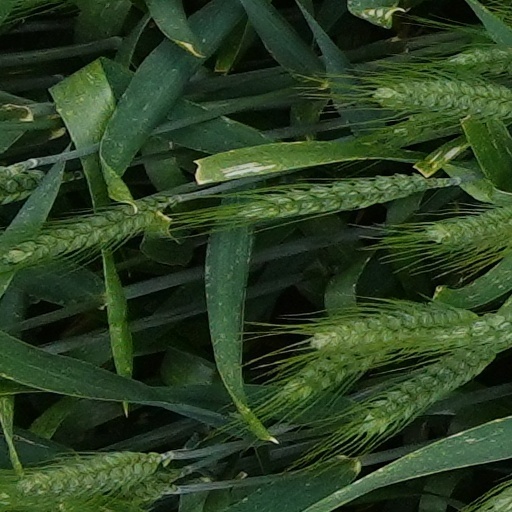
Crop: wheat